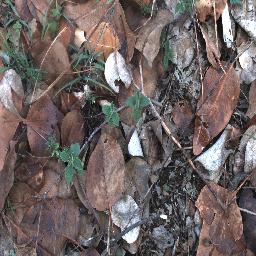
Label: negative